Sedjil (air-to-air missile)

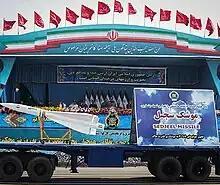

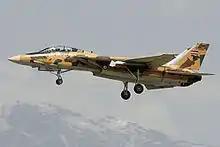
F-14 Tomcat, which can carry a Sedjil-missile

Sedjil is an Iranian semi-active radar homing air-to-air missile. It is made by the Self-Sufficiency Jihad Organization of the Islamic Republic of Iran Air Force and is actually a modified version of the surface-to-air MIM-23 HAWK. The Sedjil weighs approximately 500 kg, its length is 5 meters and its diameter is about 40 cm. The effective range of the missile is approximately 90 km. Its speed is estimated to be about mach 4-5.